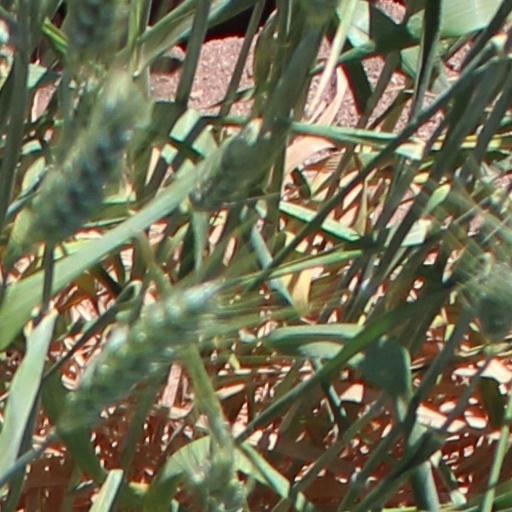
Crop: wheat